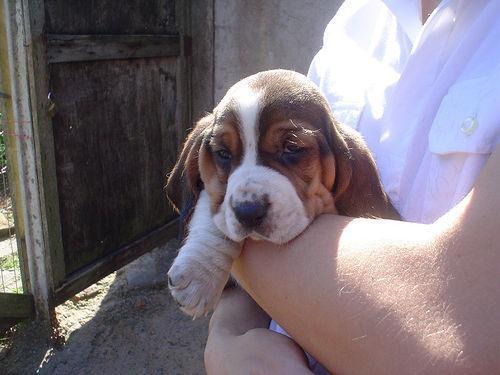
basset